Biosphere reserves of the Philippines

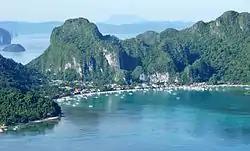
The Palawan Biosphere Reserve was inscribed in the UNESCO World Network of Biosphere Reserves in 1990.

The Philippines ratified the UNESCO Convention on September 19, 1985, effectively becoming a member of the organization on the same date. However, activities concerning UNESCO nominations were only made after the successful People Power Revolution of 1986, which restored democracy in the Southeast Asian nation. UNESCO activities and preparations came afterwards under the support of President Corazon Aquino and notably through staunch heritage conservationist and architect, Augusto Villalón, who UNESCO hails as "one of Asia’s most renowned experts in heritage conservation" and "the father of heritage conservation in the Philippines". In 1990, the Aquino administration partnered with UNESCO for the International Literacy Year programme. On the same year, the Palawan Biosphere Reserve was inscribed in the UNESCO World Network of Biosphere Reserves. In 1991, the Philippines under President Corazon Aquino won a mandate to the World Heritage Committee, serving until 1997, the first time the Philippines had a role in the powerful UNESCO committee.